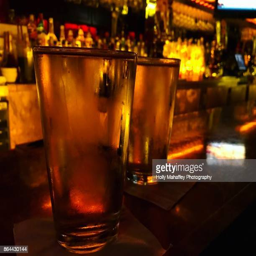
pints of beer in a dimly lit bar